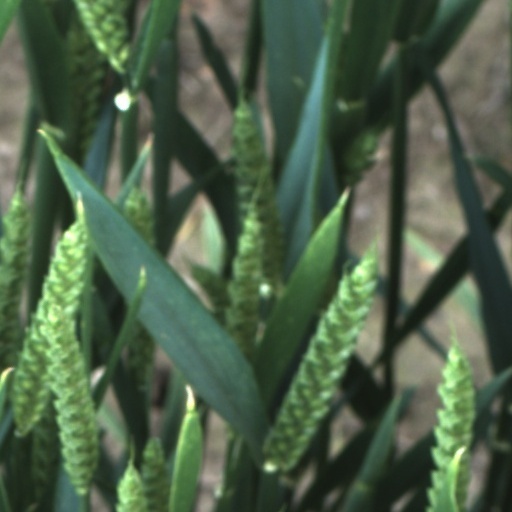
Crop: wheat